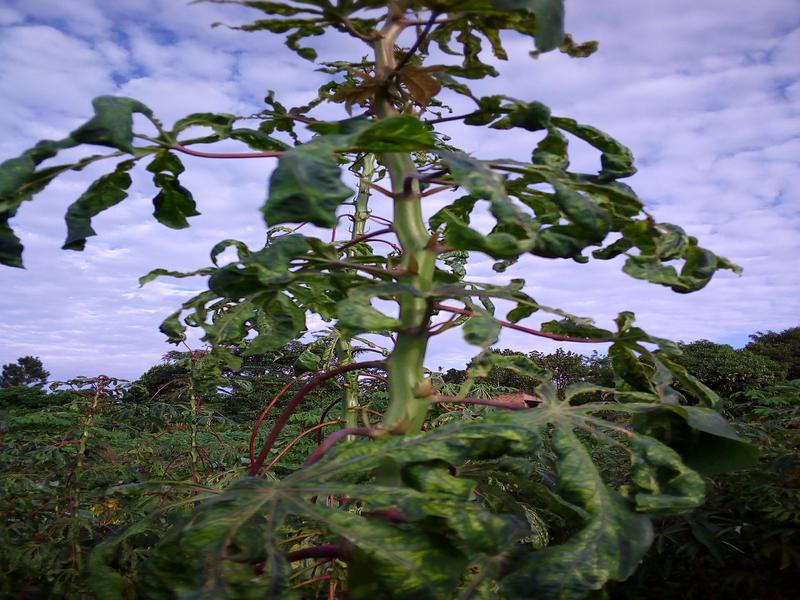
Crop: cassava
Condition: mosaic_disease